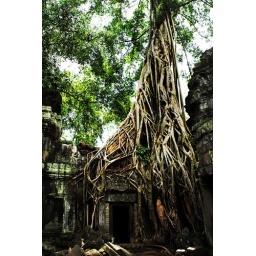
&amp;quot;Tomb Raider&amp;quot; was taken here !! This tree house was famous by this film !!